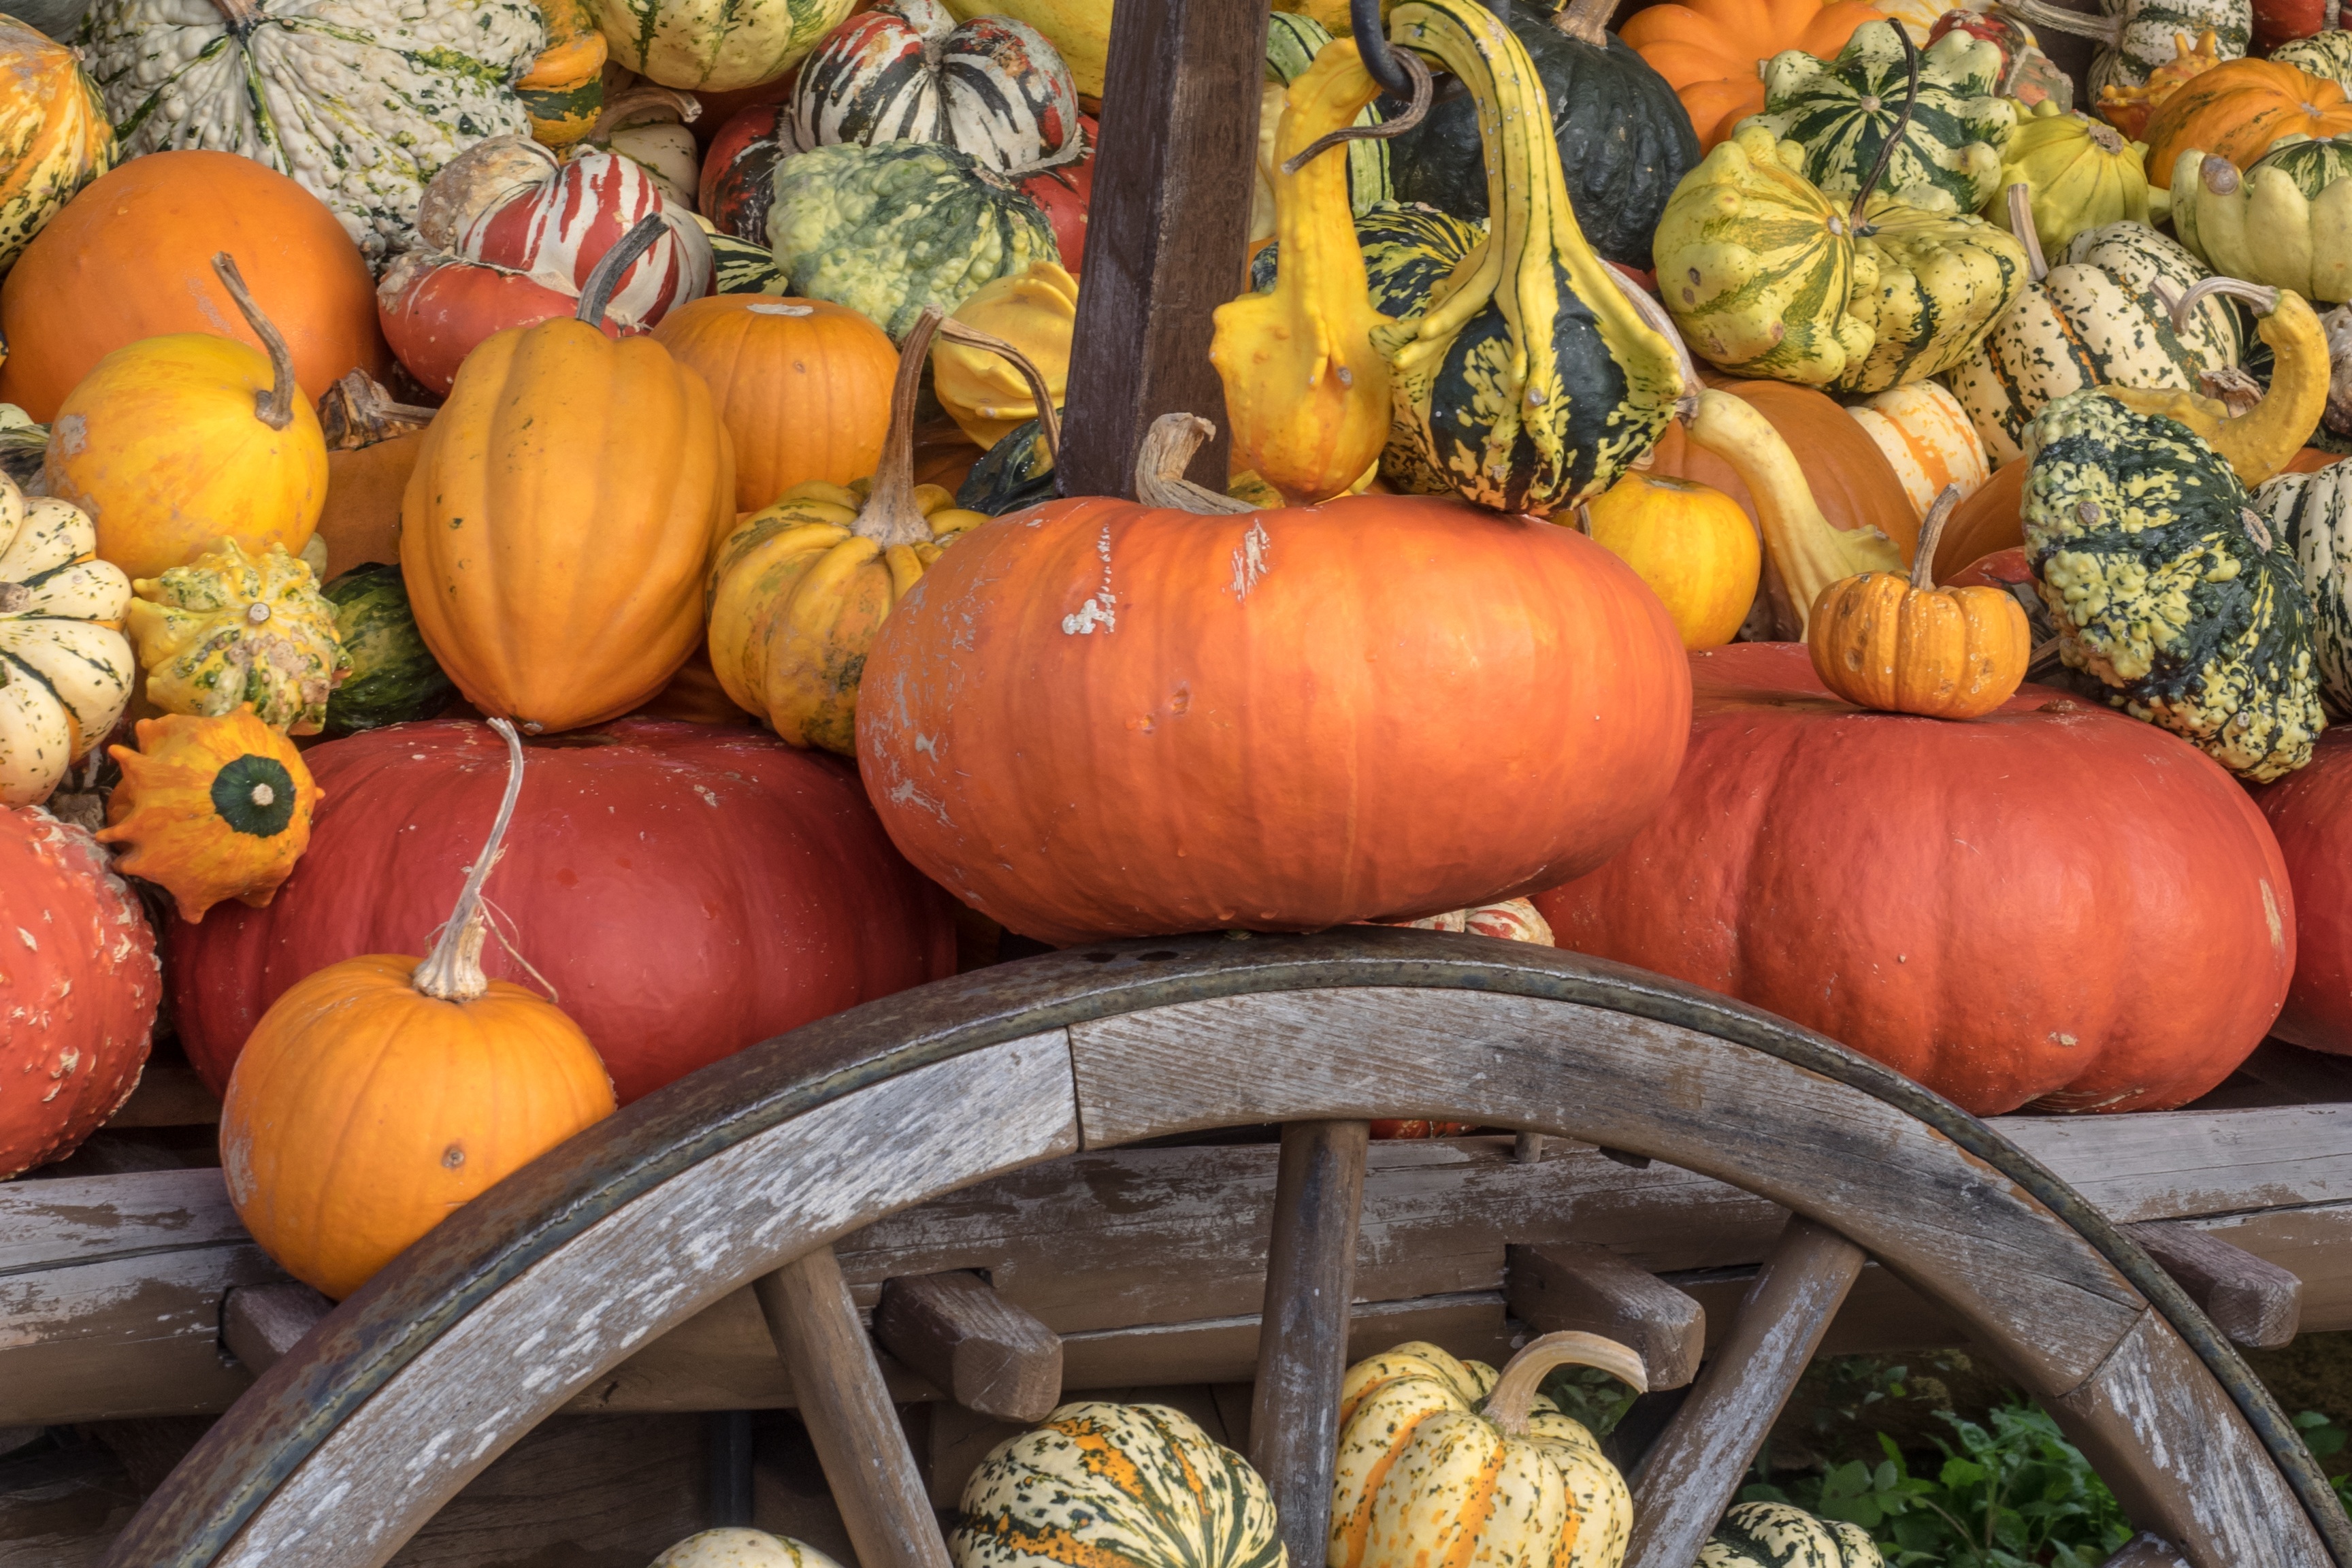
structure, decoration, orange, food, golden, harvest, produce, vegetable, color, autumn, pumpkin, halloween, colorful, yellow, garden, healthy, eat, gourd, vegetables, seasonal, choose, calabaza, carving, october, frisch, pumpkins, cucurbita, autumn motives, dark green, choice choose, winter squash